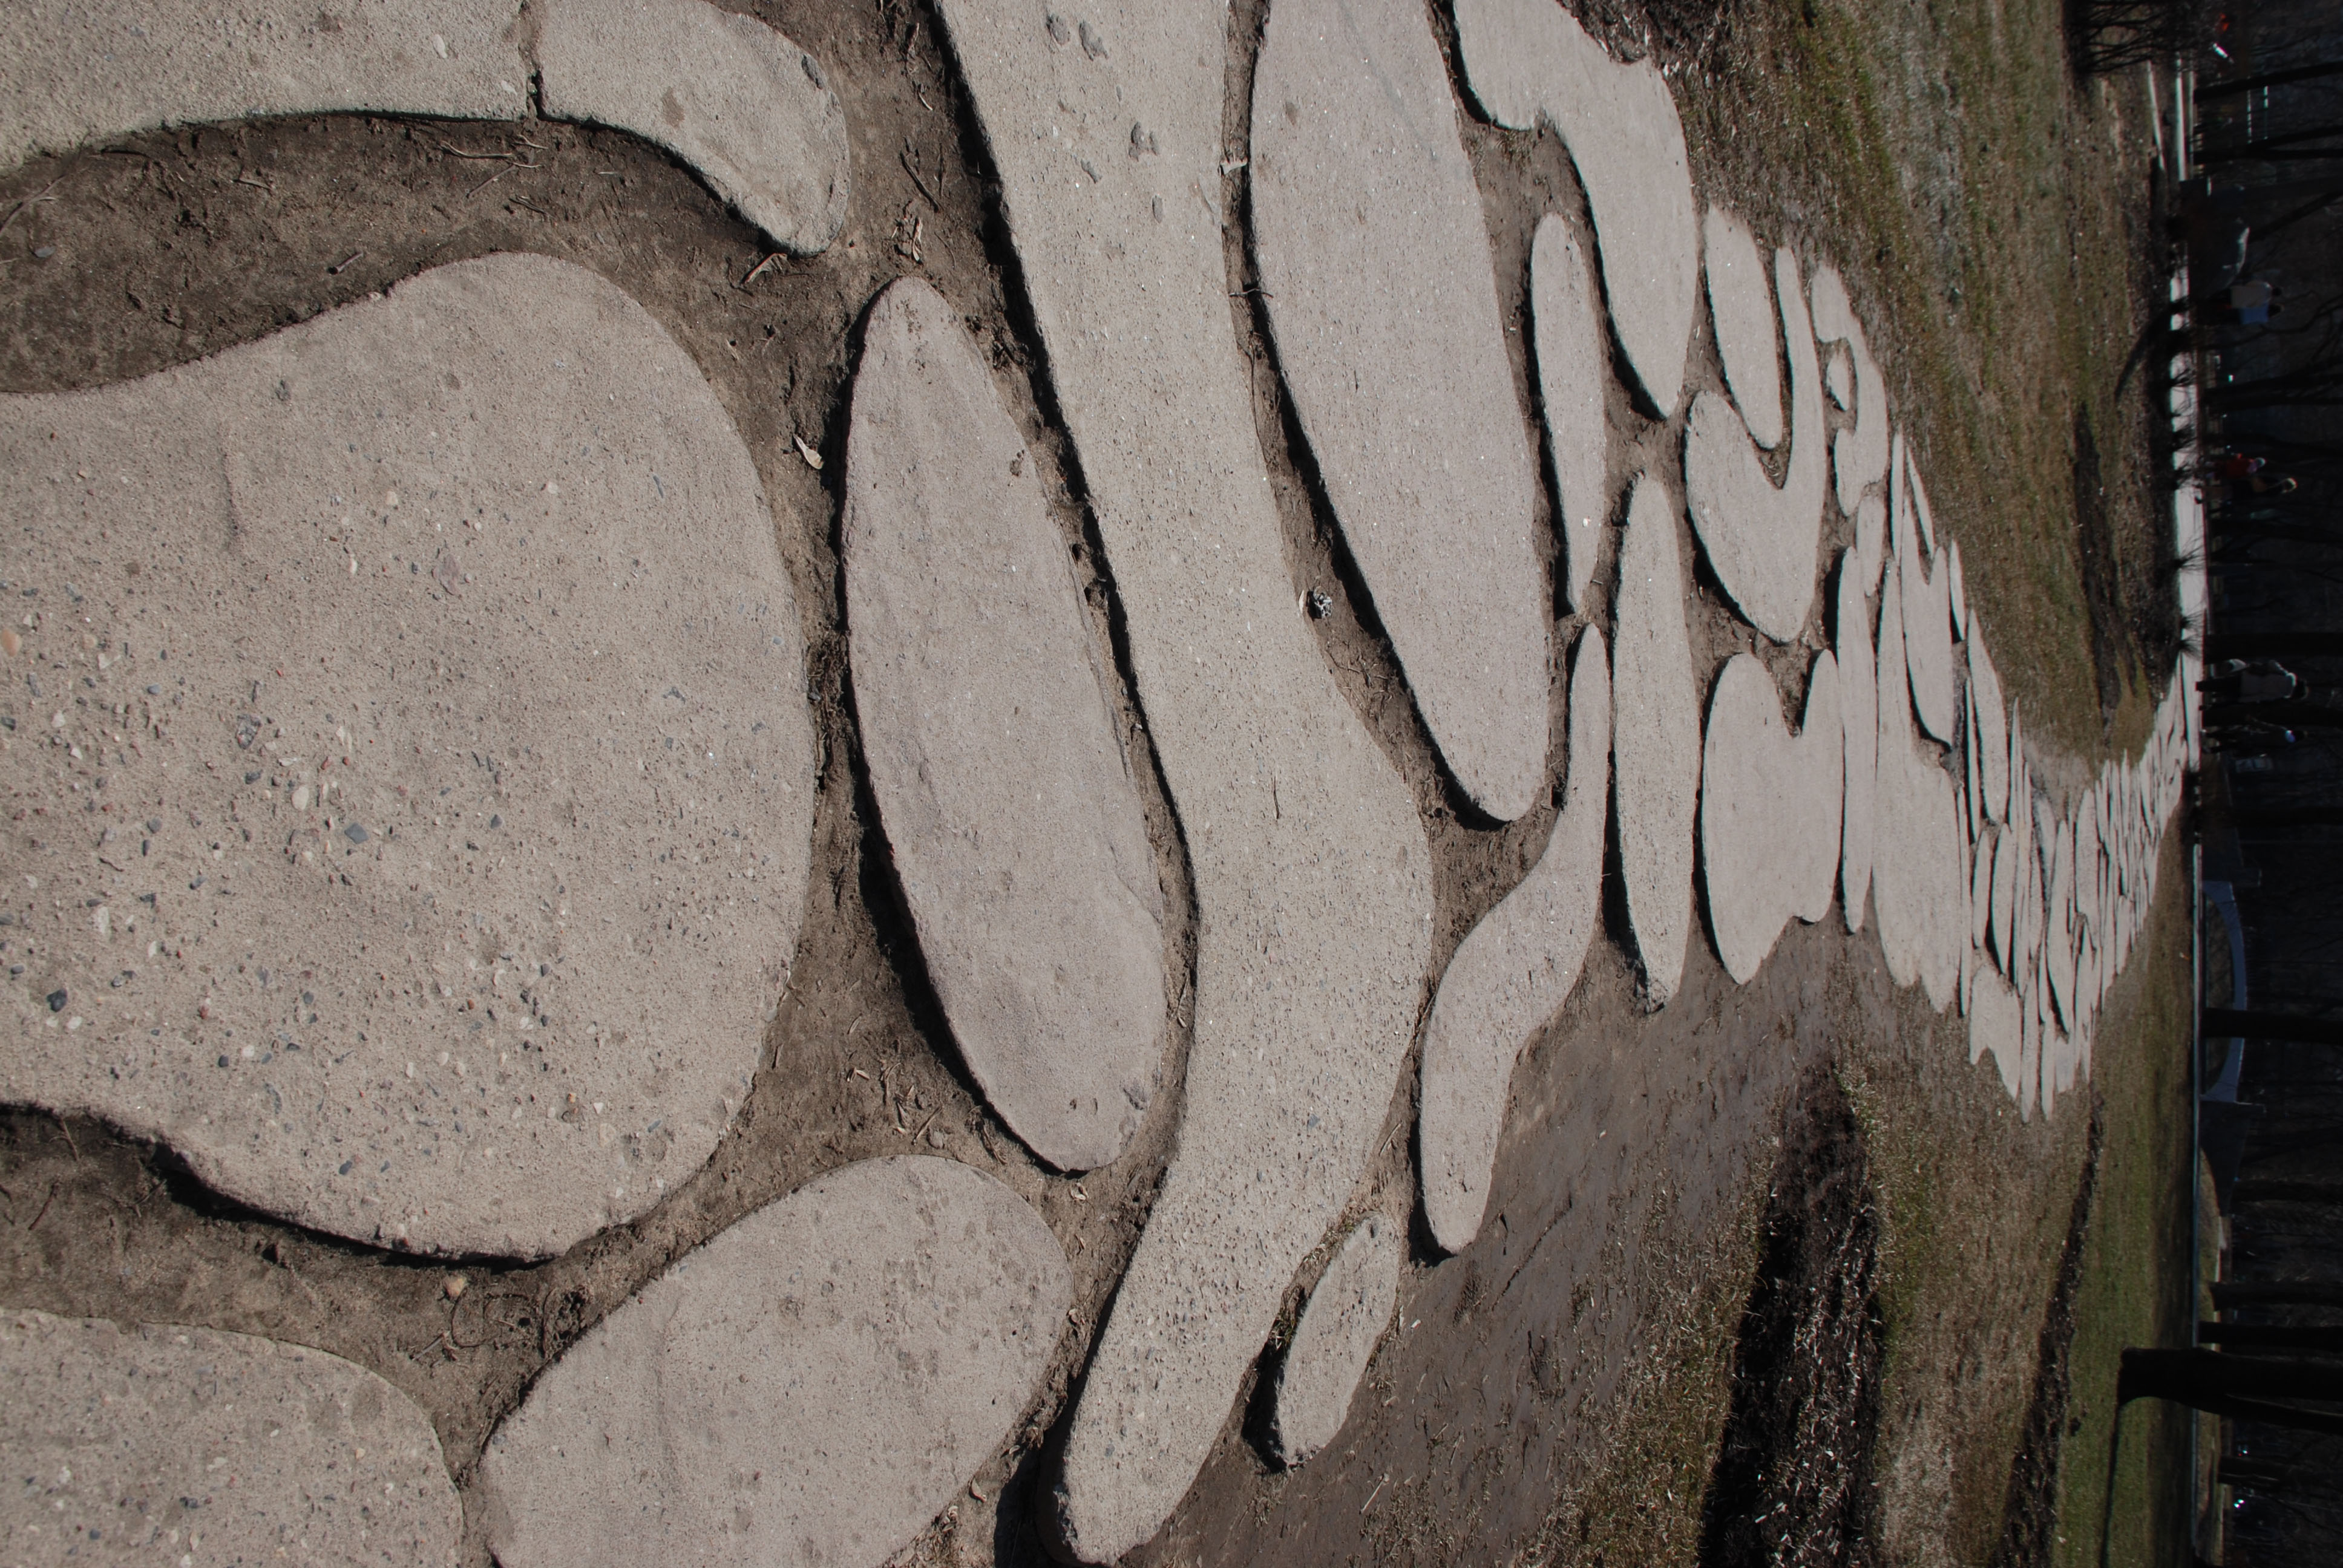
wood, wall, soil, nikon, material, art, moscow, russia, d80, moskau, nikond80, moscou